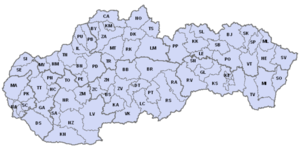
La plaque d'immatriculation est un dispositif permettant l'identification d'un véhicule du parc automobile slovaque.